Ireneusz Roszkowski

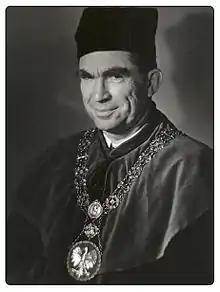
Ireneusz Roszkowski in 1960s as a Dean of the Faculty of Medicine, Medical University of Warsaw

In 1936 – 1937 he worked at the Saint Sophie Gynecological – Obstetrics unit. From 1937 he associated himself with the hospital of the Transfiguration.